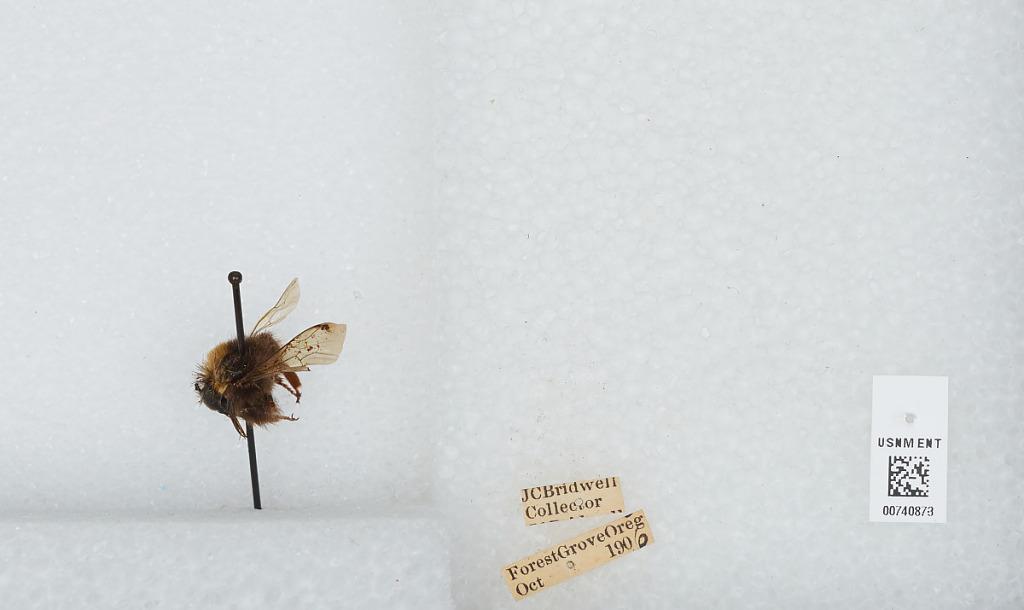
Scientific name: Bombus (Bombus) occidentalis Greene
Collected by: J. Bridwell
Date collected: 1906-10-
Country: United States
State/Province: Oregon
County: Washington
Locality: Forest Grove
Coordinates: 45.5197, -123.111